Max Herrmann-Neisse

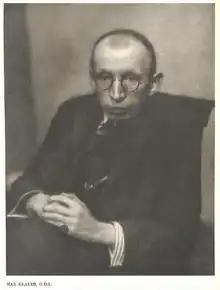
Portrait of Hermann-Neisse by Max Glauer

Max Herrmann-Neisse (also Max Hermann, 23 May 1886, Nysa – 8 April 1941, London) was a German expressionist writer.